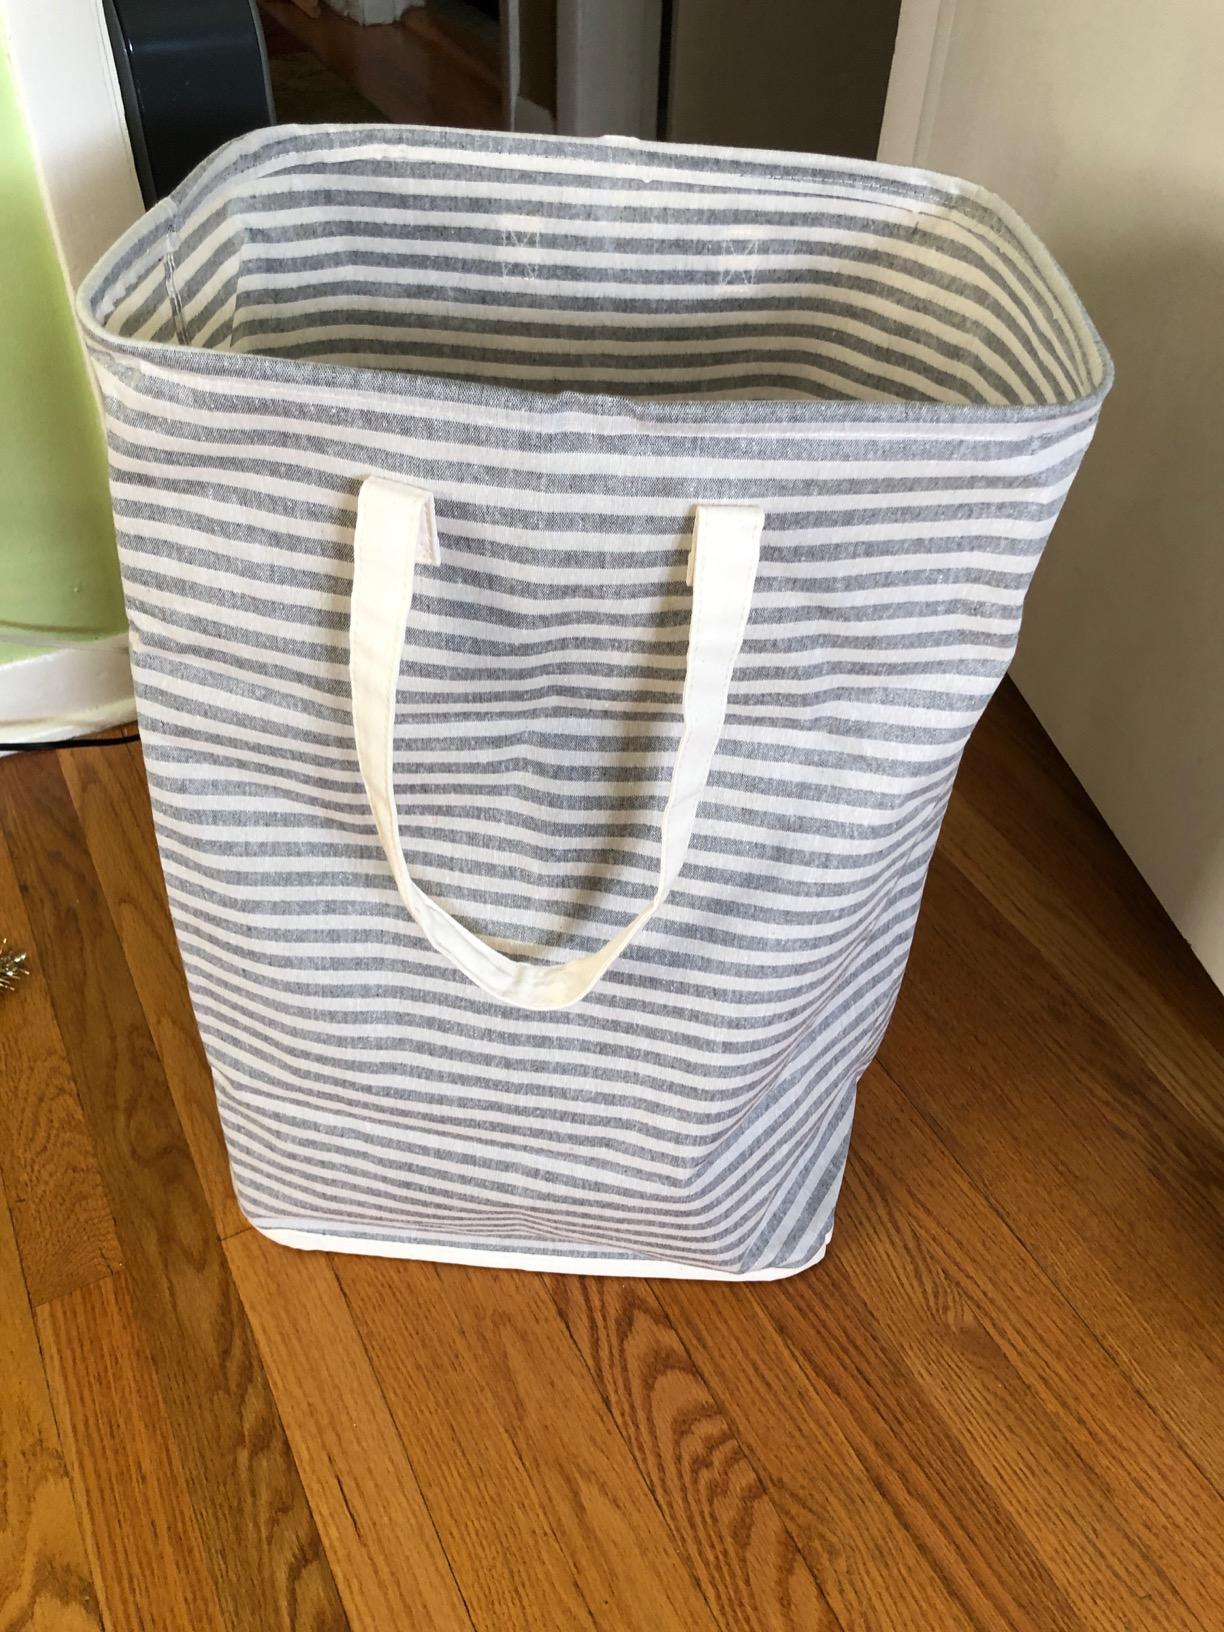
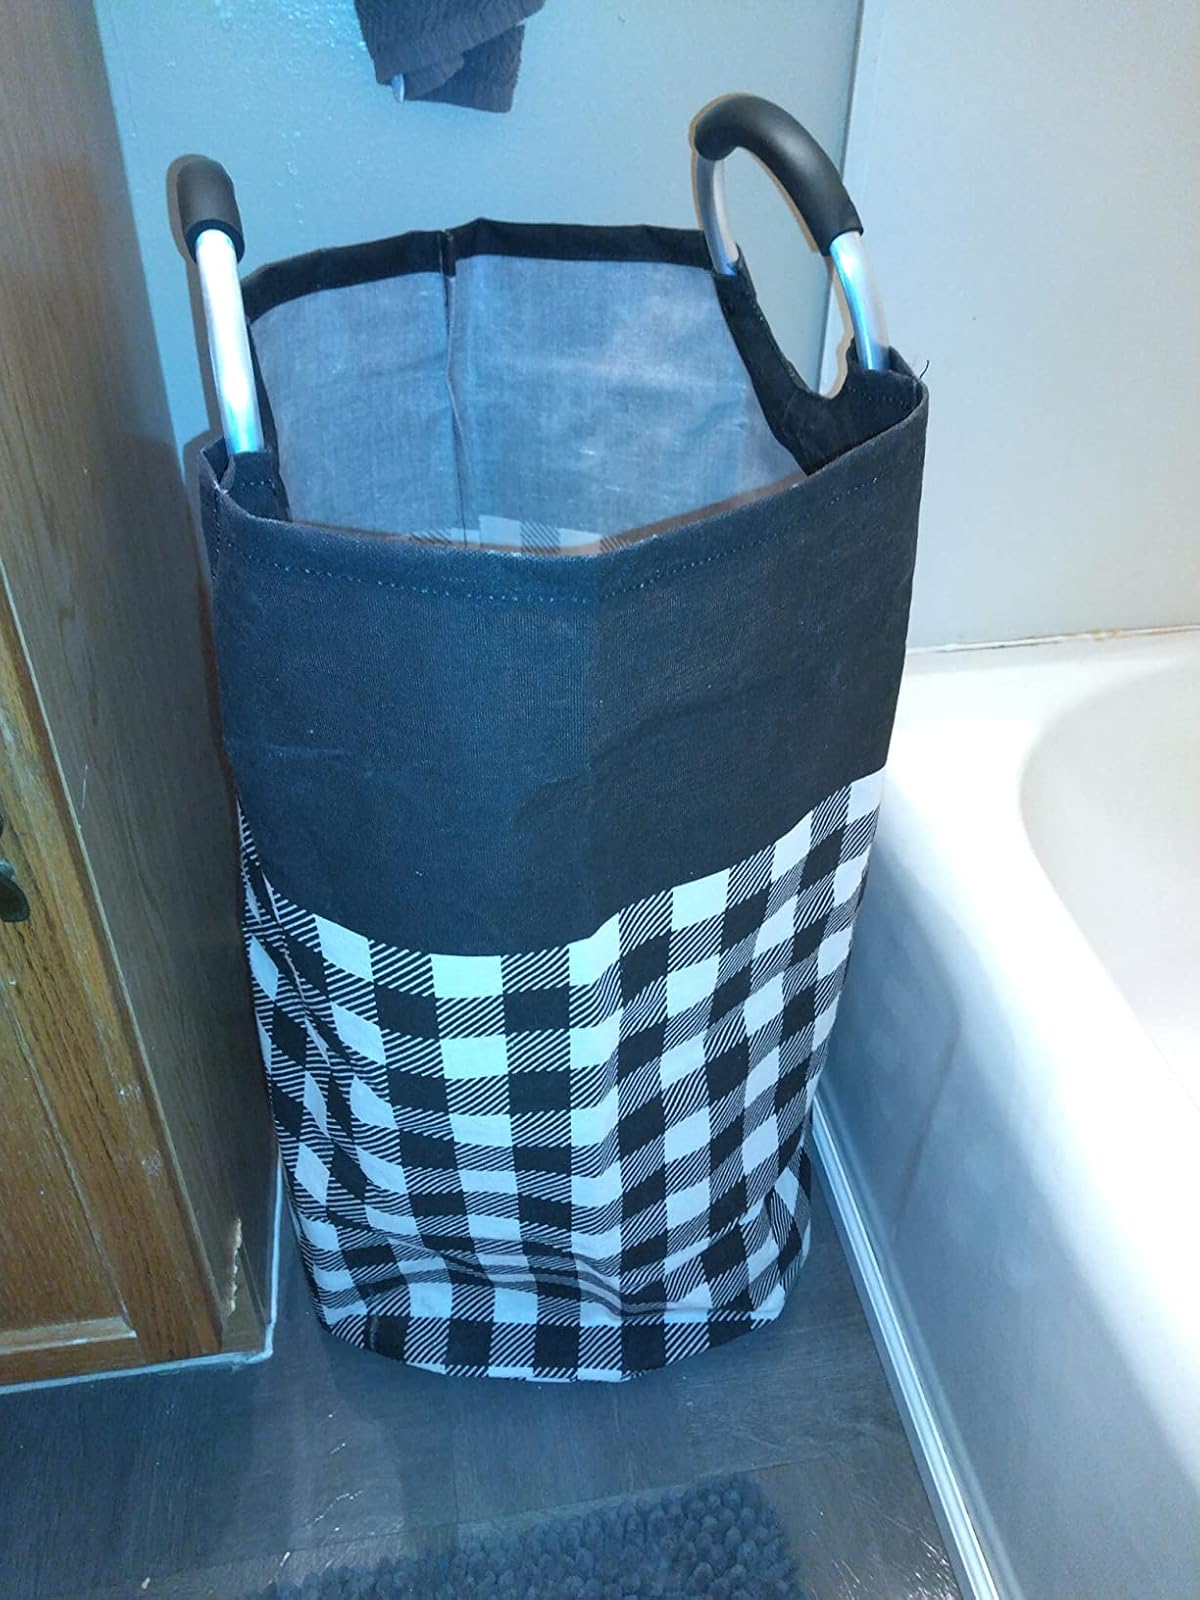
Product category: items_hamper
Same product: no